Gordon Jennings

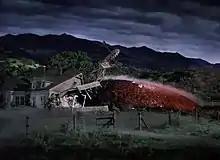
Screenshot from "The War of the Worlds"

Jennings received seven Academy Awards (mainly for "Best Special Effects") and was nominated for eight more. In 1942, he beat himself winning the Academy Award for his work in 1941 on "I Wanted Wings" with Farciot Edouart against his second nomination for "Aloma of the South Seas" with Louis Mesenkop. In 1952, he was decorated twice for "When Worlds Collide" and with an "Award for Technical Achievement". His last receipt of an Academy Award was posthumous, when "The War of the Worlds" was decorated during the 1954 ceremony.